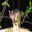
Label: possum